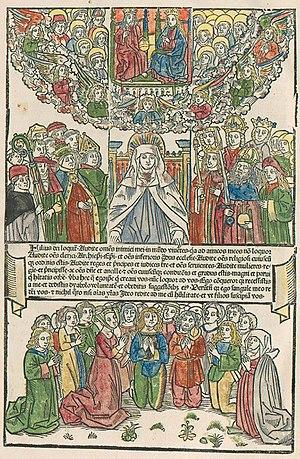
Bartholomeus Ghotan, mort avant septembre 1496 en Russie, est un imprimeur d'incunables et typographe ayant travaillé à Magdebourg, Stockholm et Lübeck. Il est connu pour avoir édité le premier livre imprimé en Finlande.